Question: Please indicate a possible affordance area of the frisbee that can be used for throwing
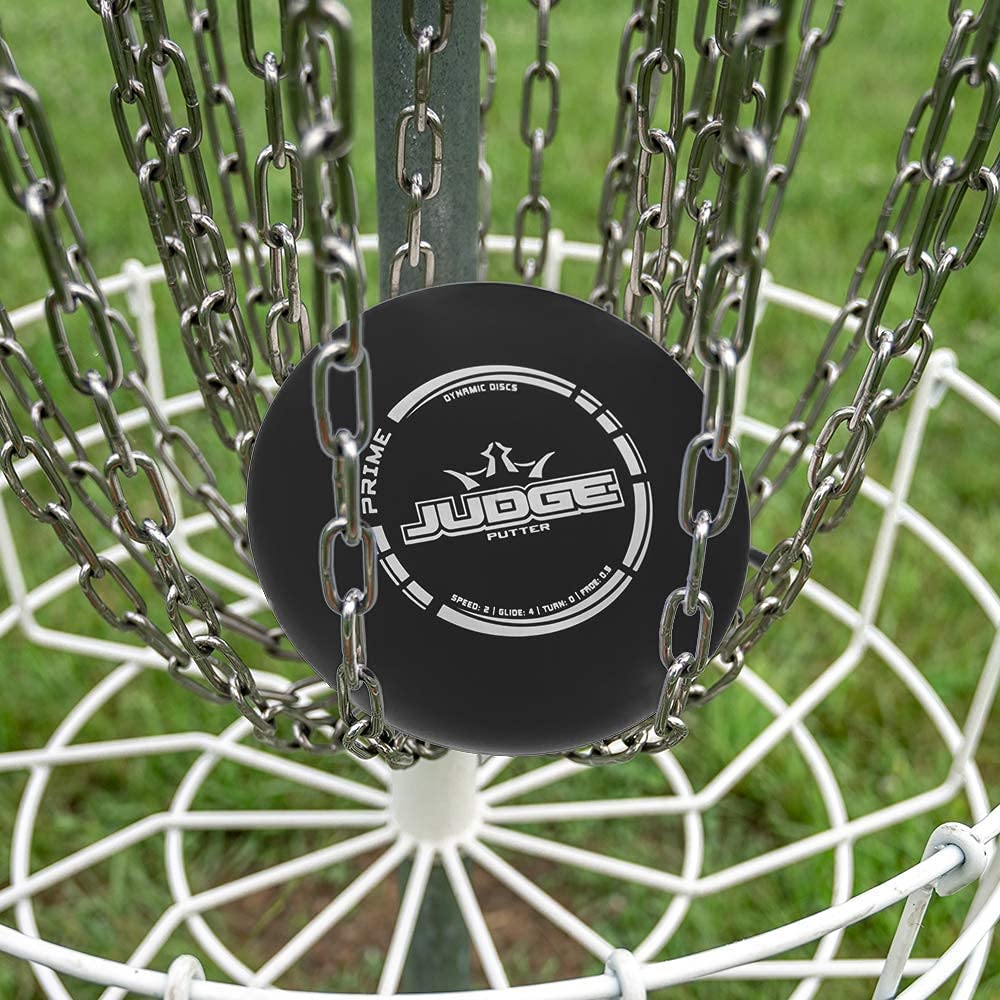
Answer: [245.482, 281.627, 746.988, 763.554]